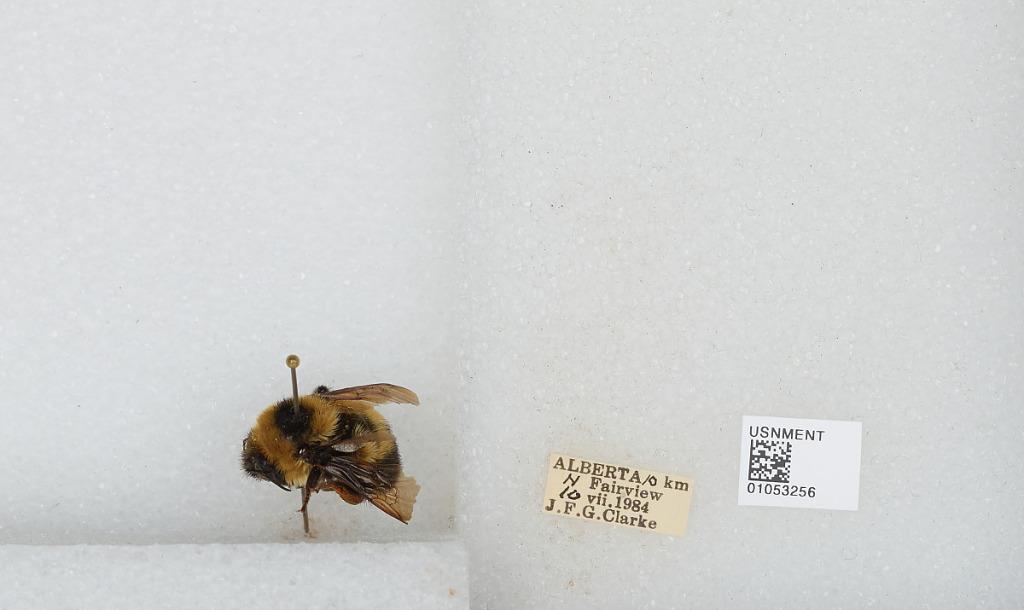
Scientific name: Bombus sp.
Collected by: J. Clarke
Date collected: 1984-7-10
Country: Canada
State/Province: Alberta
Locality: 10 Km North of Fairview
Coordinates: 56.1564, -118.4